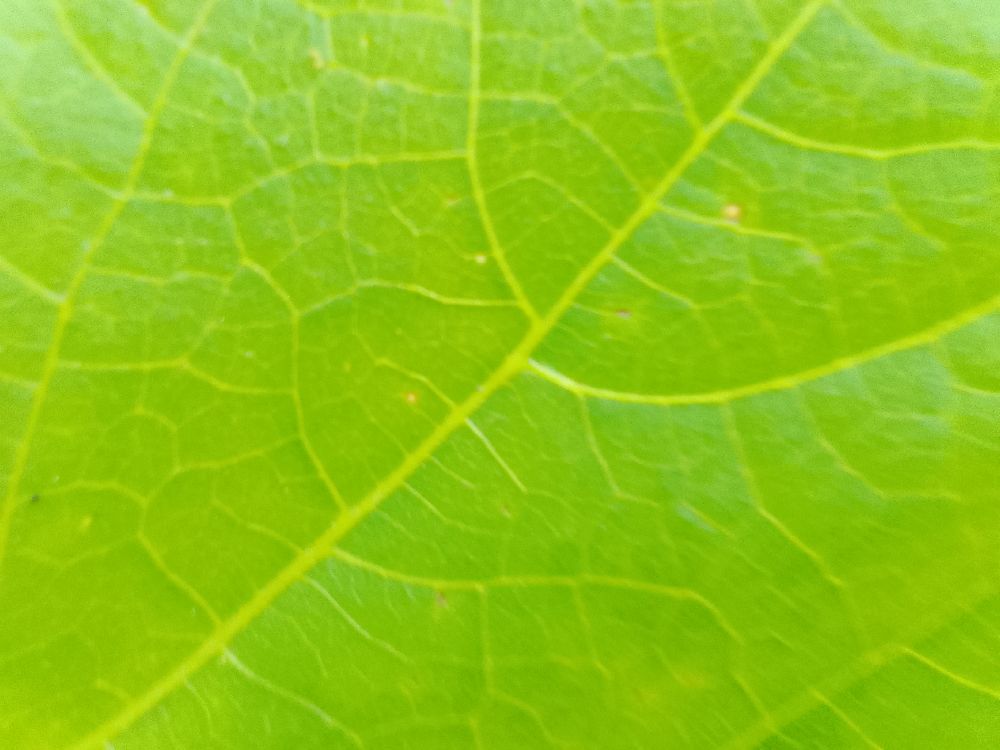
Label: healthy